Johannes de Sacrobosco

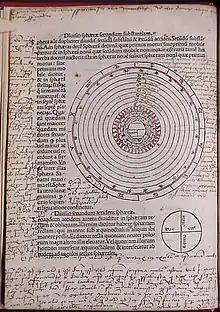
Heavily annotated copy of "De Sphaera" of Sacrobosco.

Johannes de Sacrobosco, also written Ioannes de Sacro Bosco, later called John of Holywood or John of Holybush ( 1195 – 1256), was a scholar, Catholic monk, and astronomer who taught at the University of Paris.